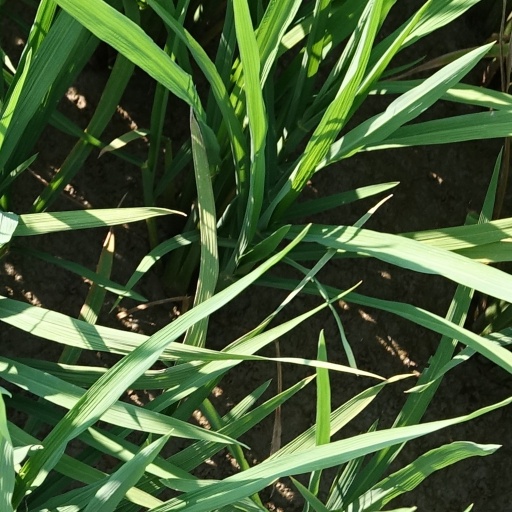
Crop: rice